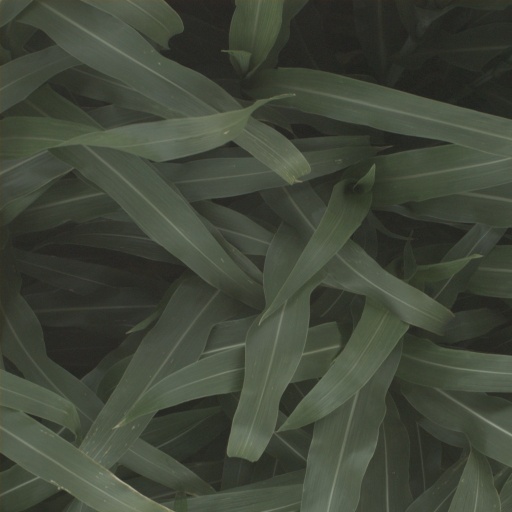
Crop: sorghum